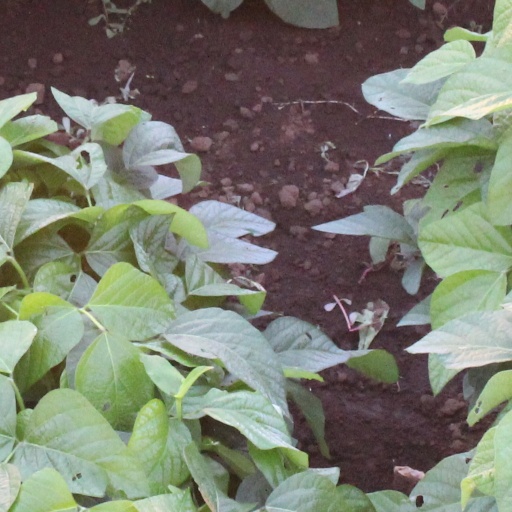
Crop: soybean